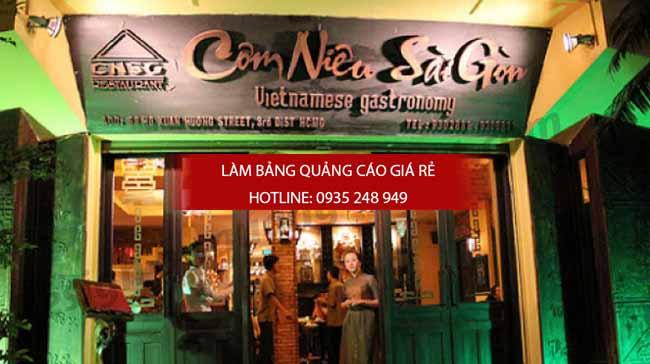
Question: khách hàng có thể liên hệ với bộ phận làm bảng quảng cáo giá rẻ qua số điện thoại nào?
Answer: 0935248949